Culture of Italy

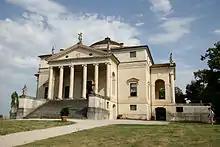
Villa La Rotonda, designed by Palladio

Italian art has influenced several major movements throughout the centuries and has produced several great artists, including painters, architects, and sculptors. Today, Italy has an essential place in the international art scene, with several major art galleries, museums, and exhibitions; major artistic centres in the country include Rome, Florence, Venice, Milan, Turin, Genoa, Naples, Palermo, and other cities. Italy is home to 60 World Heritage Sites, the largest number of any country in the world.